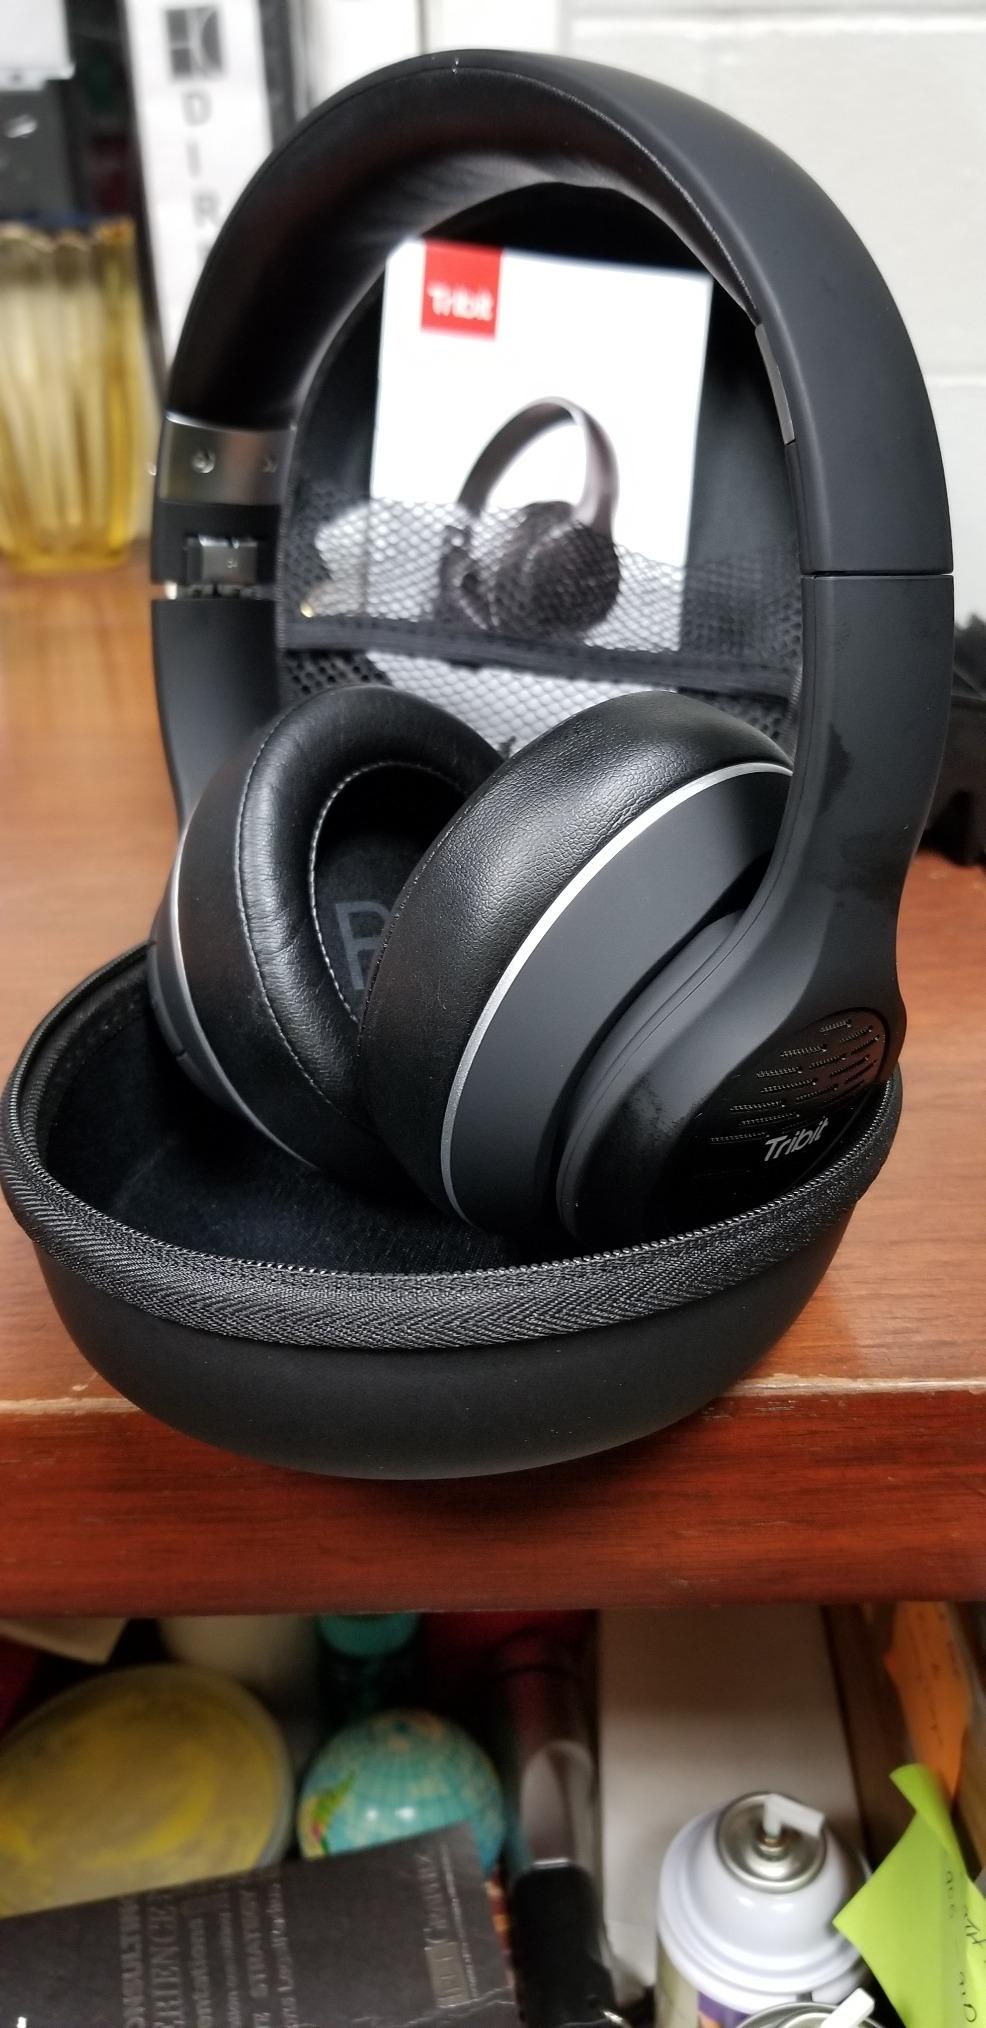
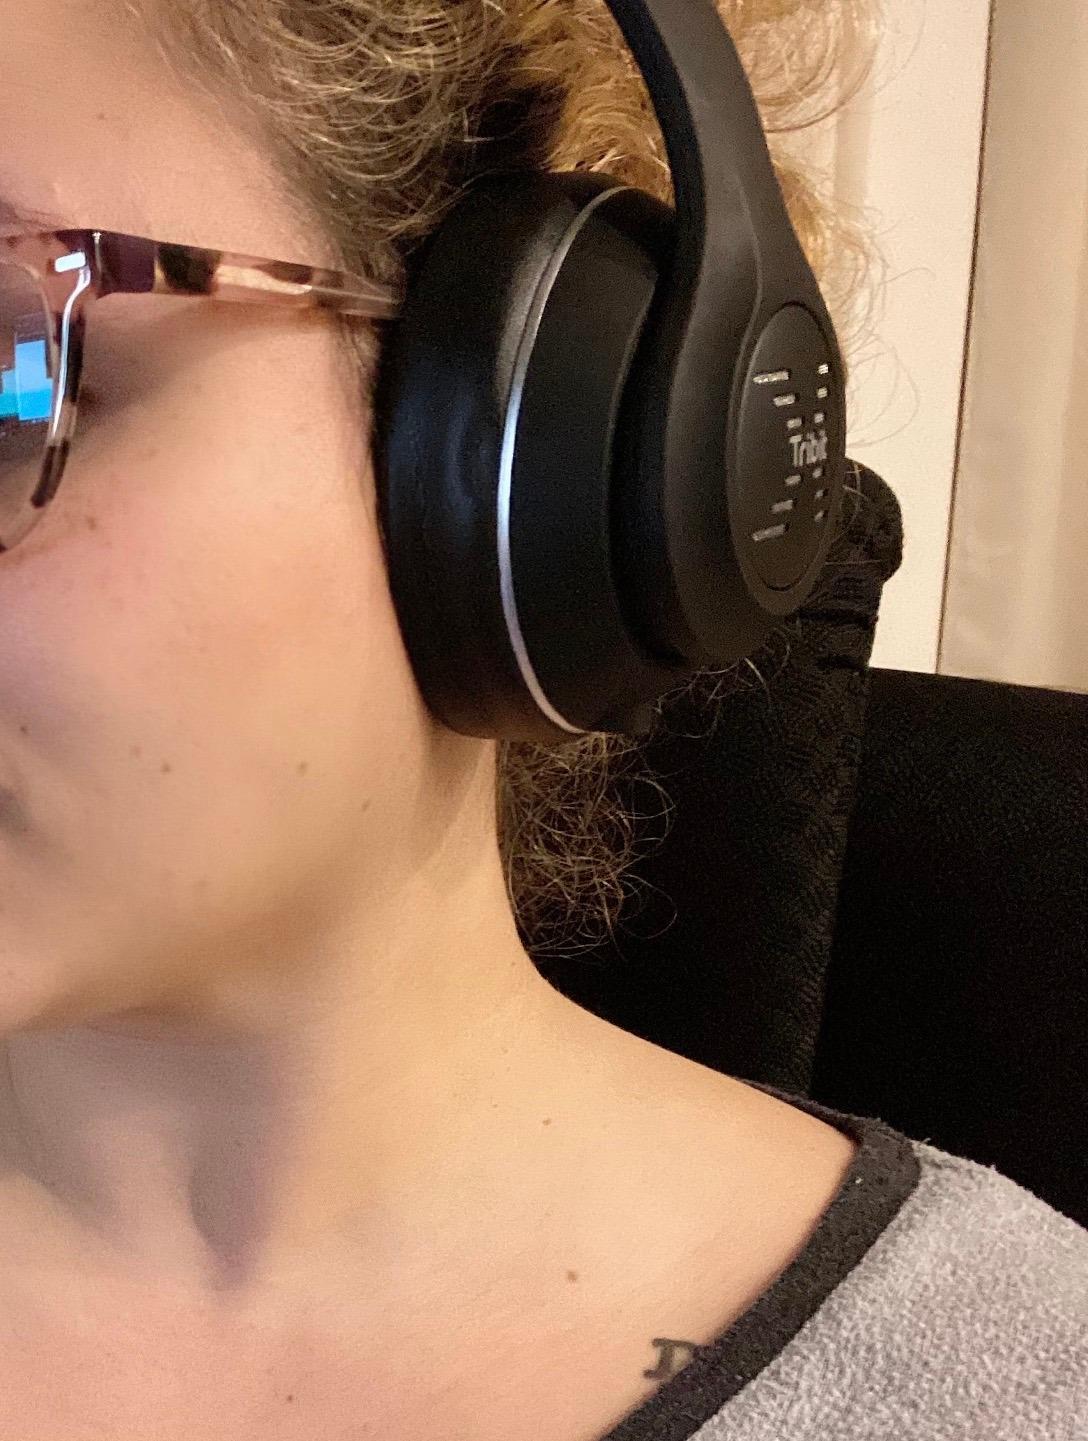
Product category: headphones
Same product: yes